Lucrezia Barberini

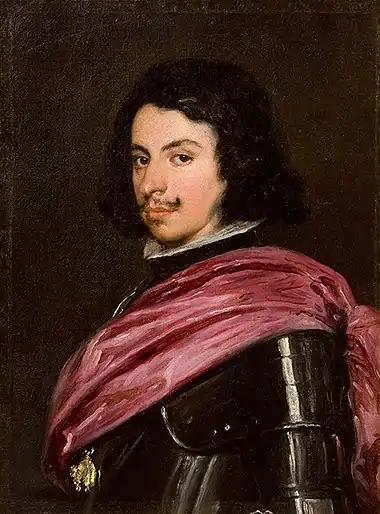

Lucrezia's parents had a good relationship with each other and their parental care is evident in the correspondence between the couple, with Lucrezia's mother informing her husband in great detail about their children and their health. She showed great care for her children, even sleeping by their beds in a makeshift cot when they were ill. Lucrezia's mother was very devout and saw things like the death of one of her children's nurse-maids as a divine punishment.